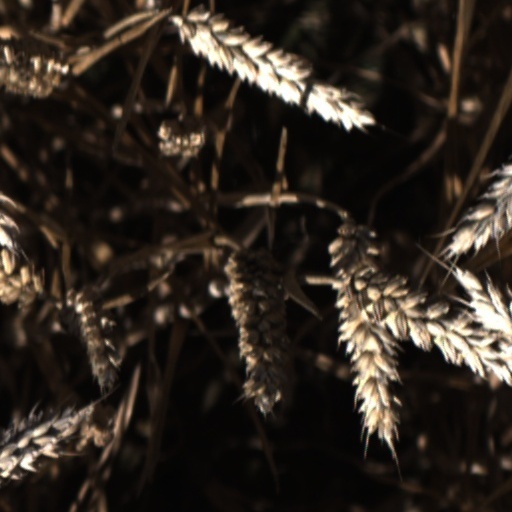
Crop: wheat